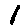
Label: 1